Yanagawa Kibōnomori Kōen-mae Station

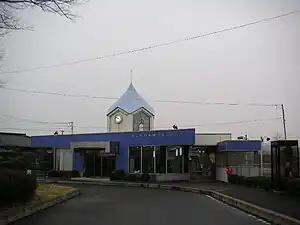
Yanagawa Kibōnomori Kōen-mae Station, April 2006

is a railway station on the AbukumaExpress in the city of Date, Fukushima Japan.